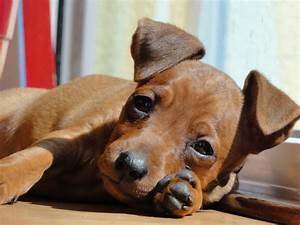
Label: cane